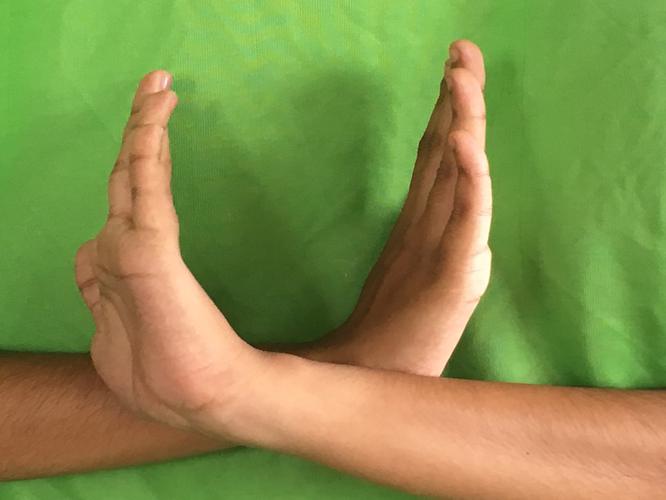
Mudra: Swastikam
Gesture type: double_hand